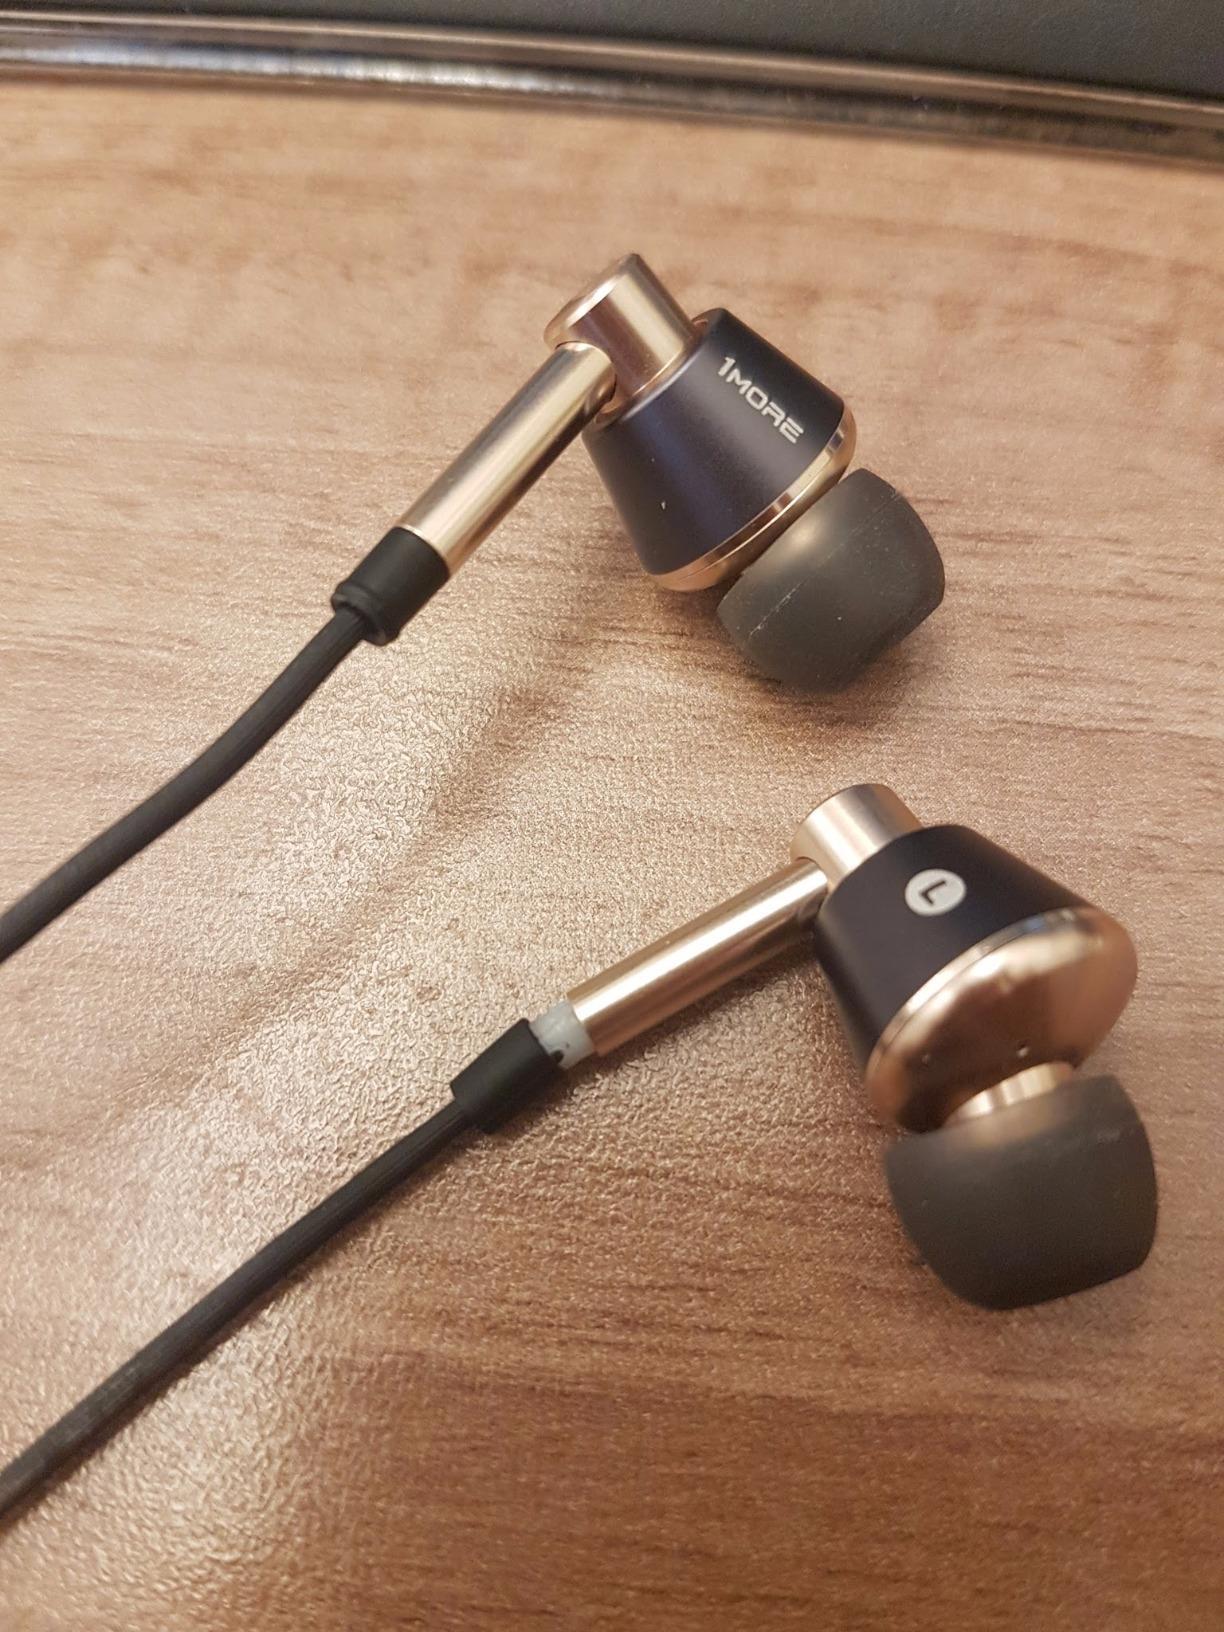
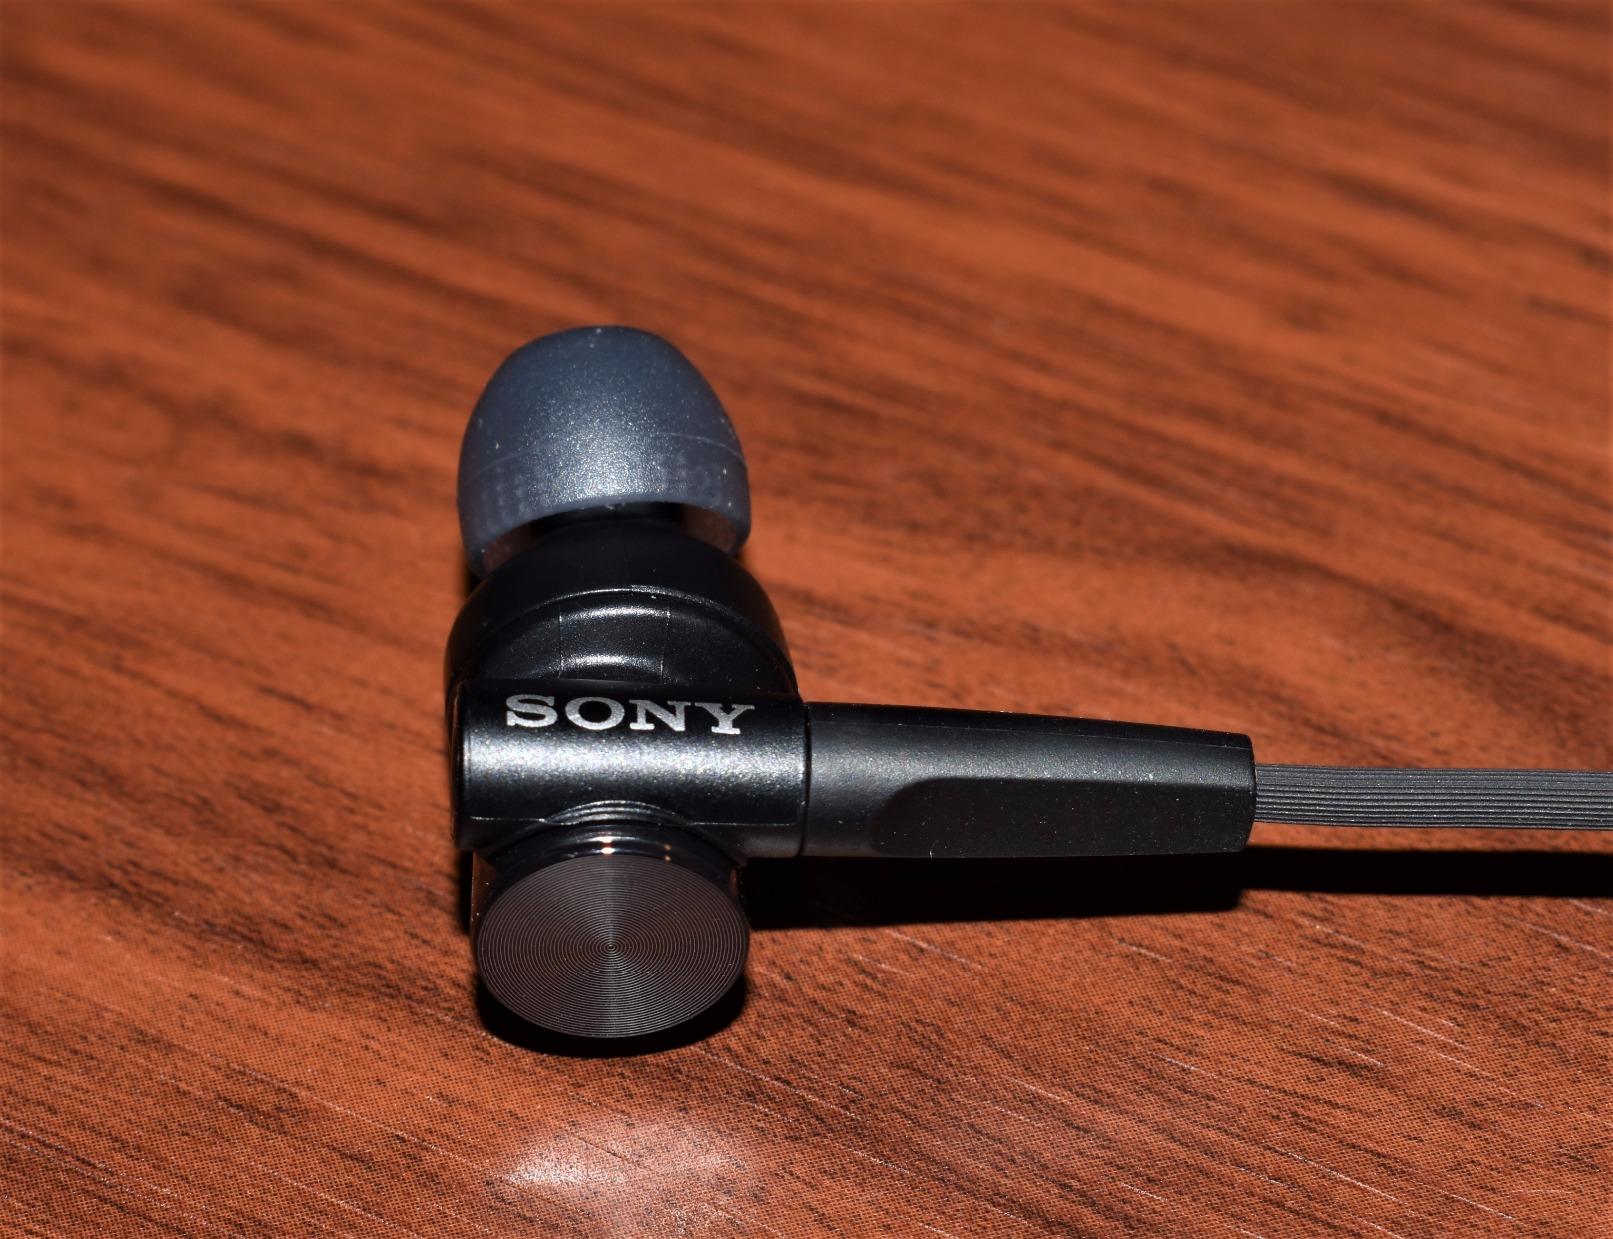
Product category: headphones
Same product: no